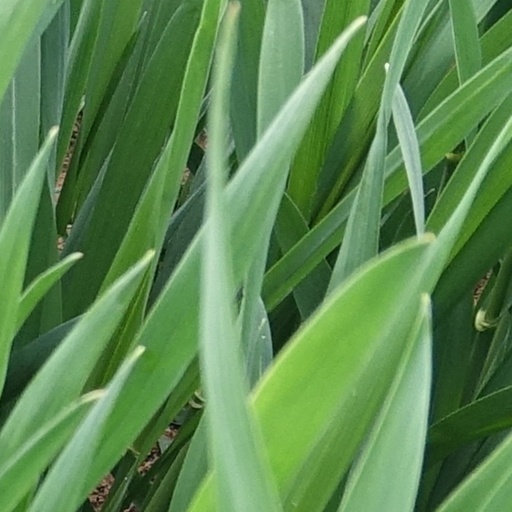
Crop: wheat